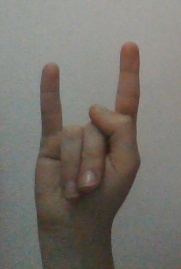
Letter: la